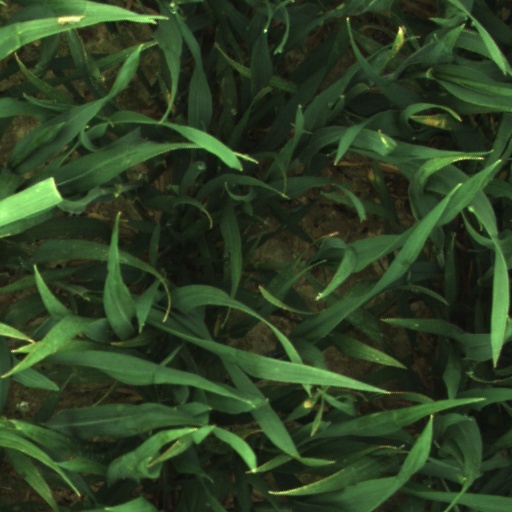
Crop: wheat